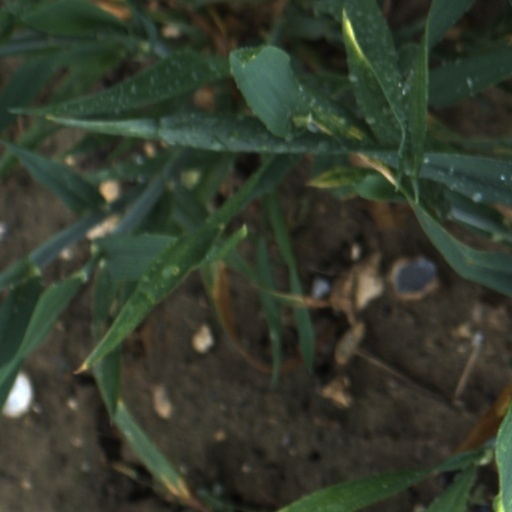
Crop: wheat